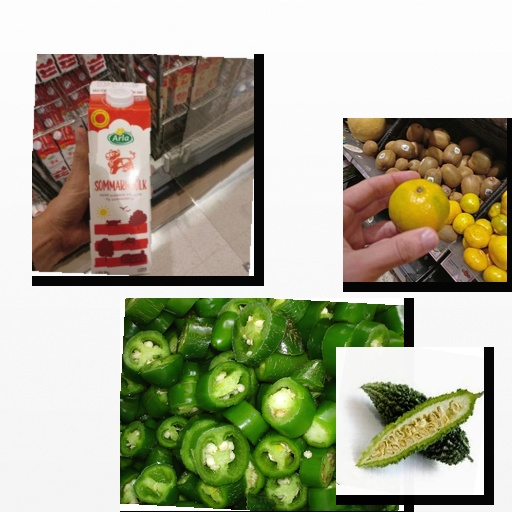
Food items: jalapeno, satsuma, bitter_gourd, milk